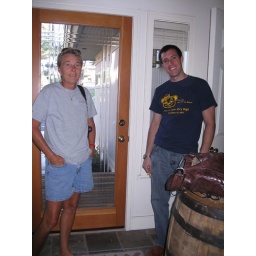
Peg and Tim in his entryway in front of the glass front door